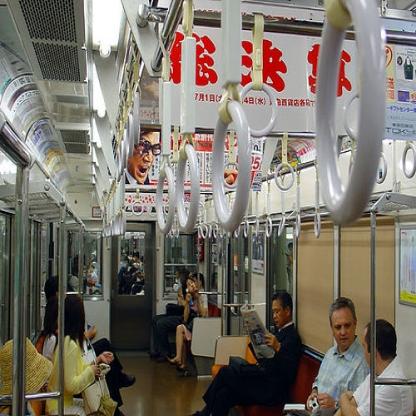
Scene: Indoor